Maricopa Association of Governments

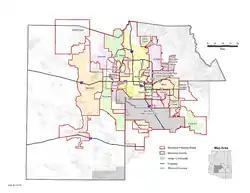
MAG consists of all of Maricopa County and the cities, towns, and Indian reservations in the county. Apache Junction, while being located mostly in Pinal County is represented in MAG, as well as other cities that extend into neighboring counties.

MAG is based on the principle that cities, towns, counties, and Native American Communities should exercise the basic initiative and leadership and should have the primary responsibility for addressing those local problems and needs which require action on an area-wide or regional basis.